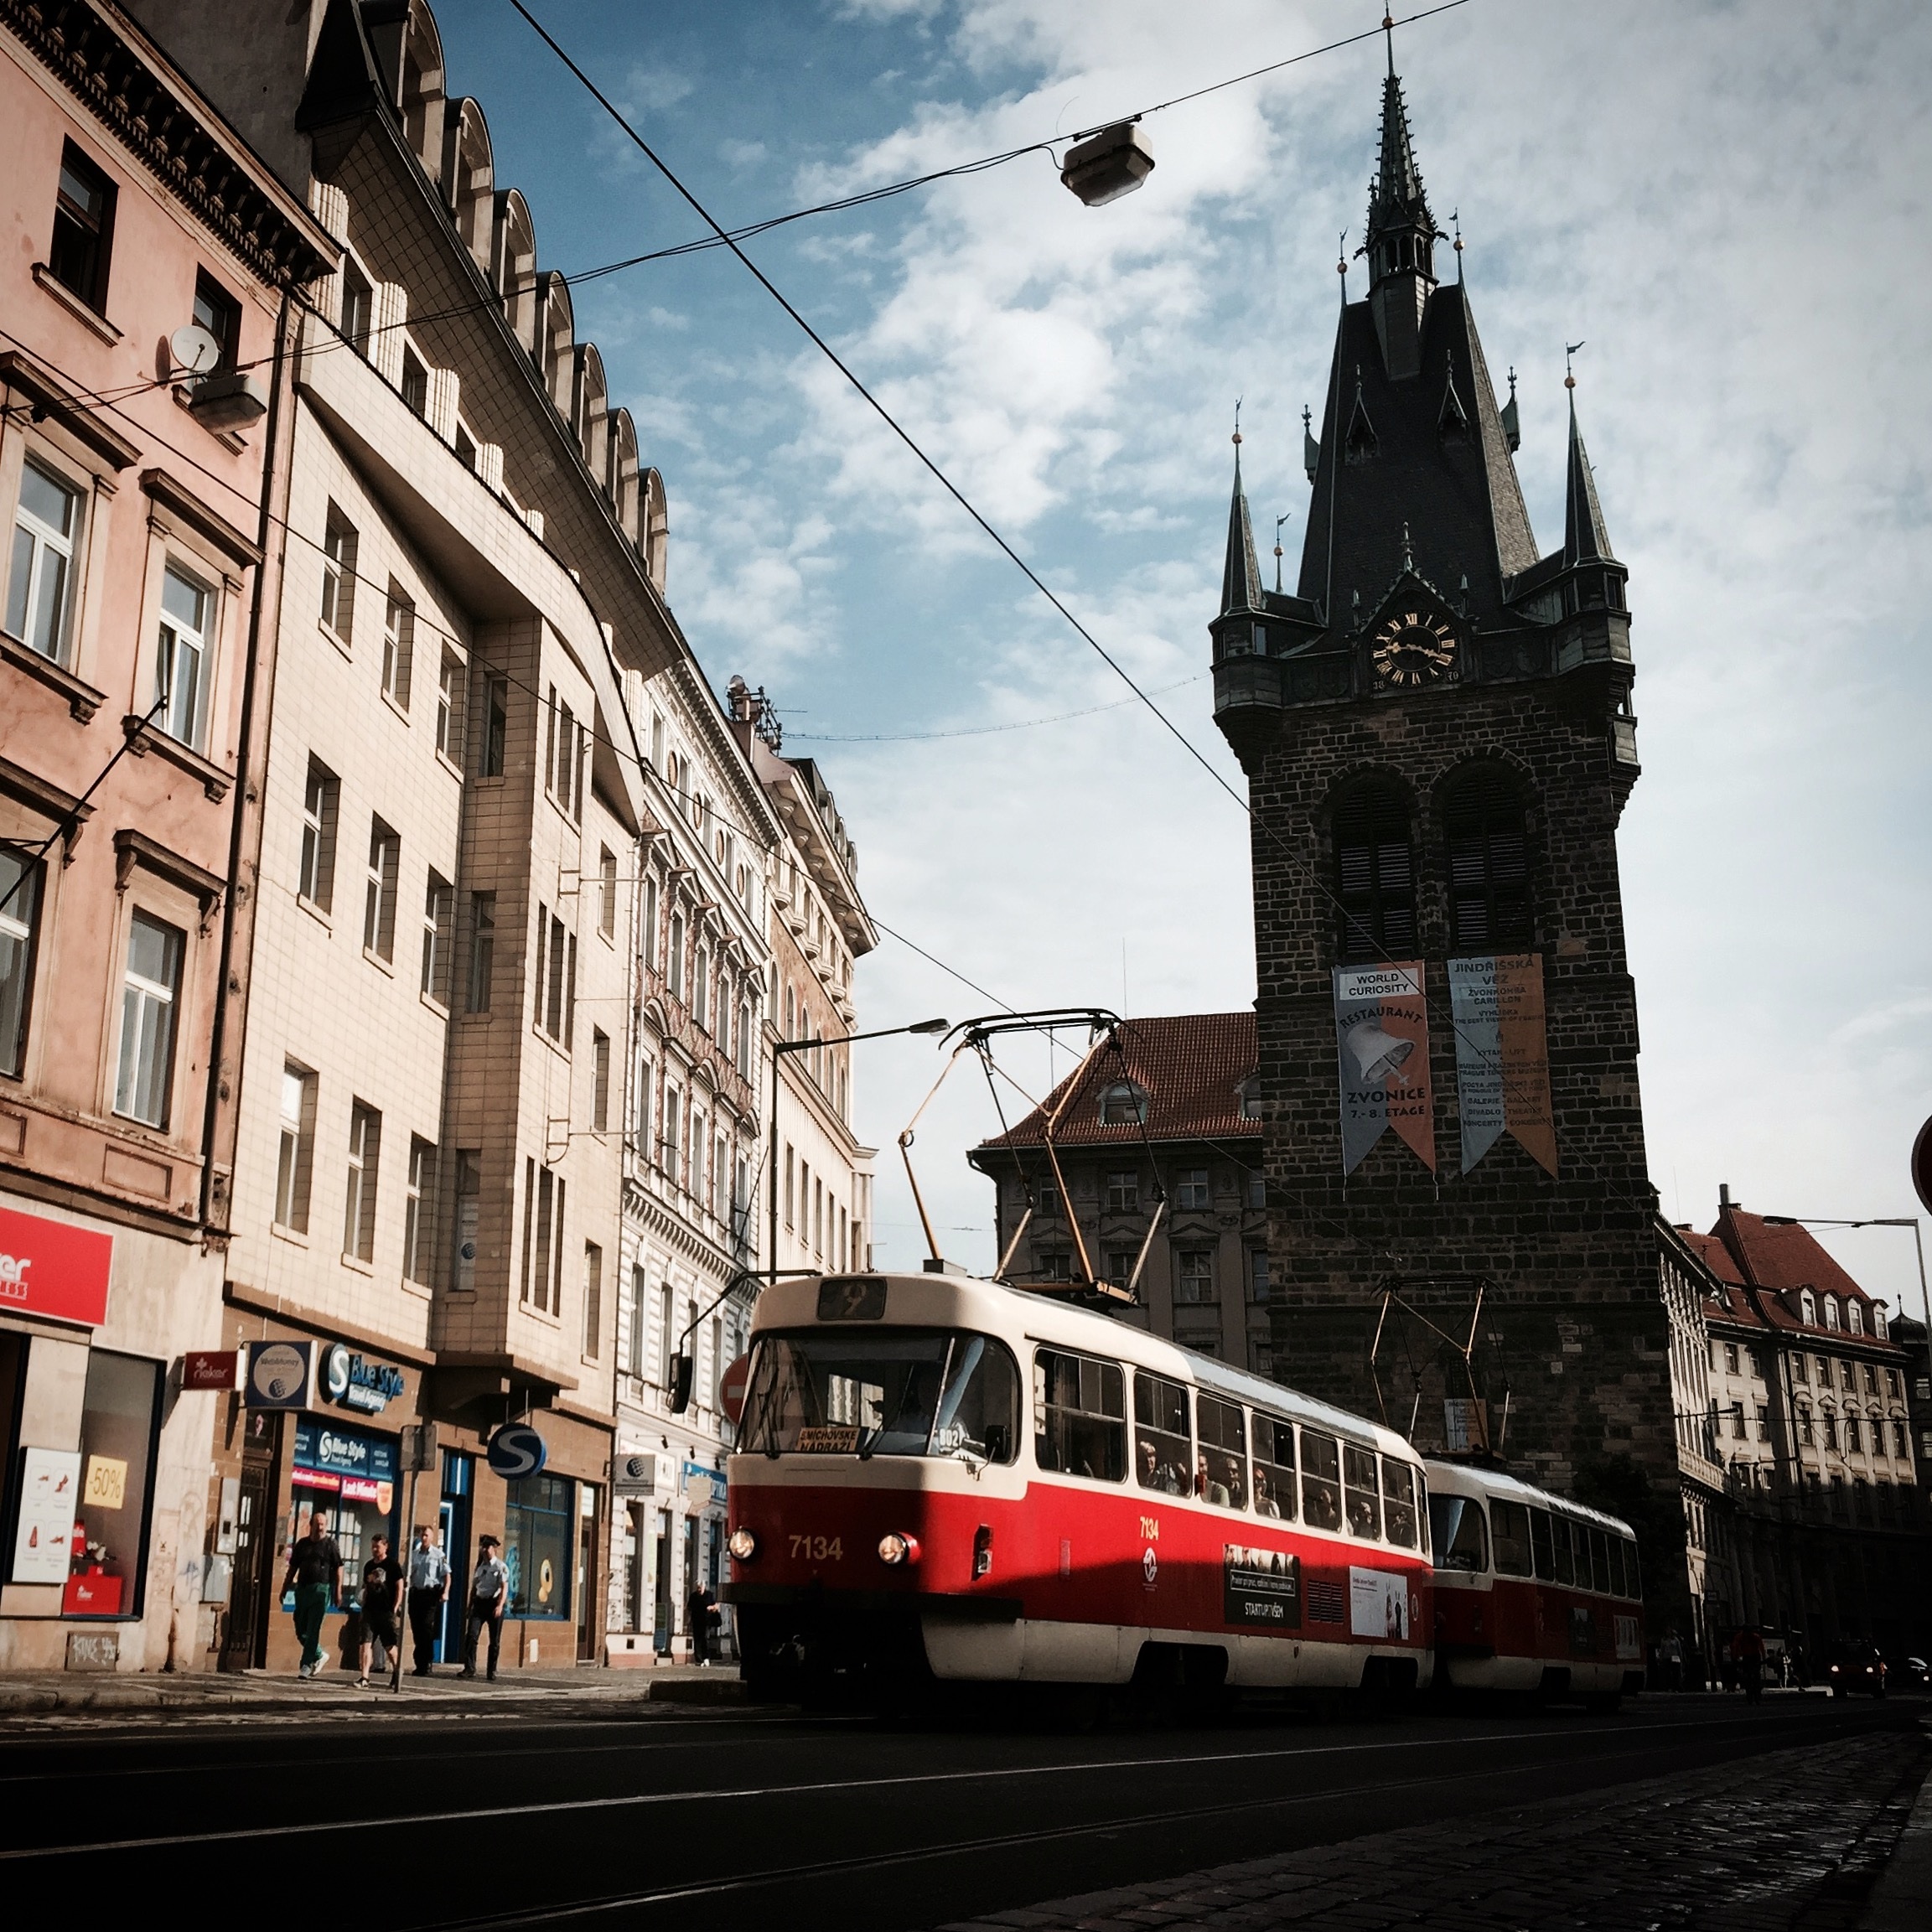
road, street, cityscape, tram, transport, vehicle, public transport, land vehicle, urban area, rolling stock, metropolitan area